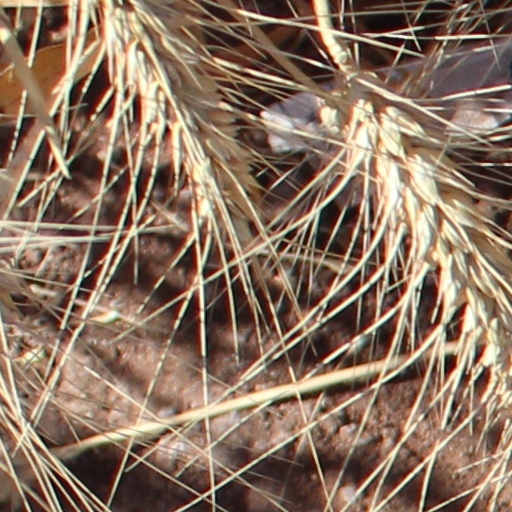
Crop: wheat